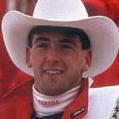
Age: 26